Question: Please indicate a possible affordance area of the surfboard that can be used for carrying
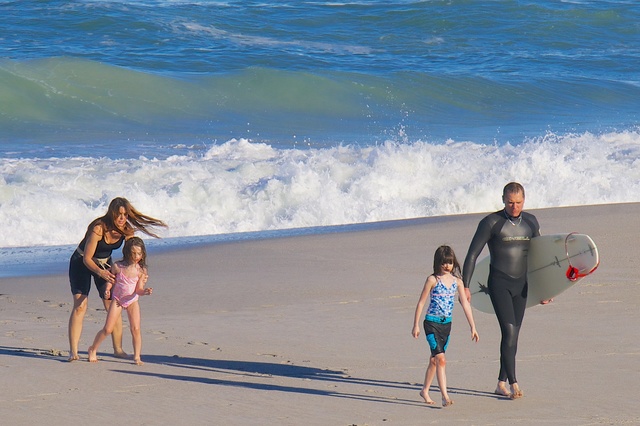
Answer: [465.5, 234, 595.5, 318]